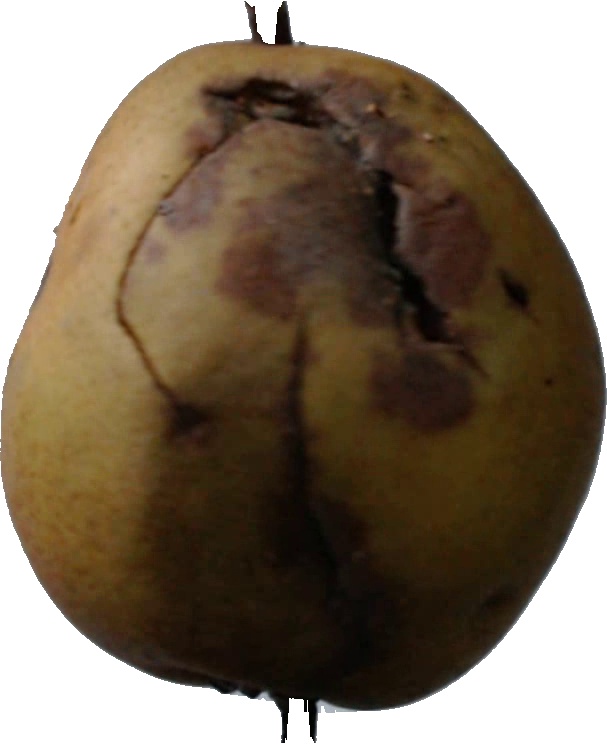
Label: pear_3